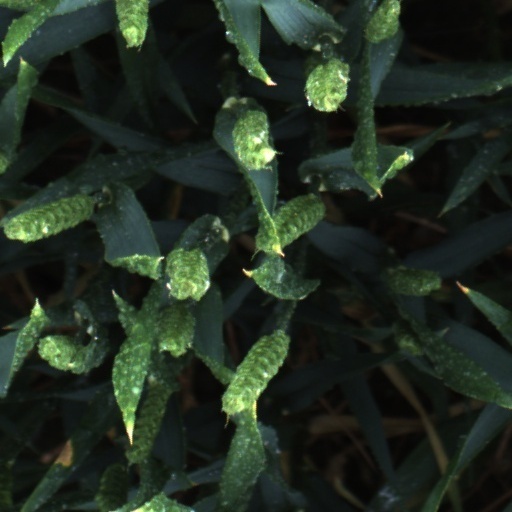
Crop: wheat